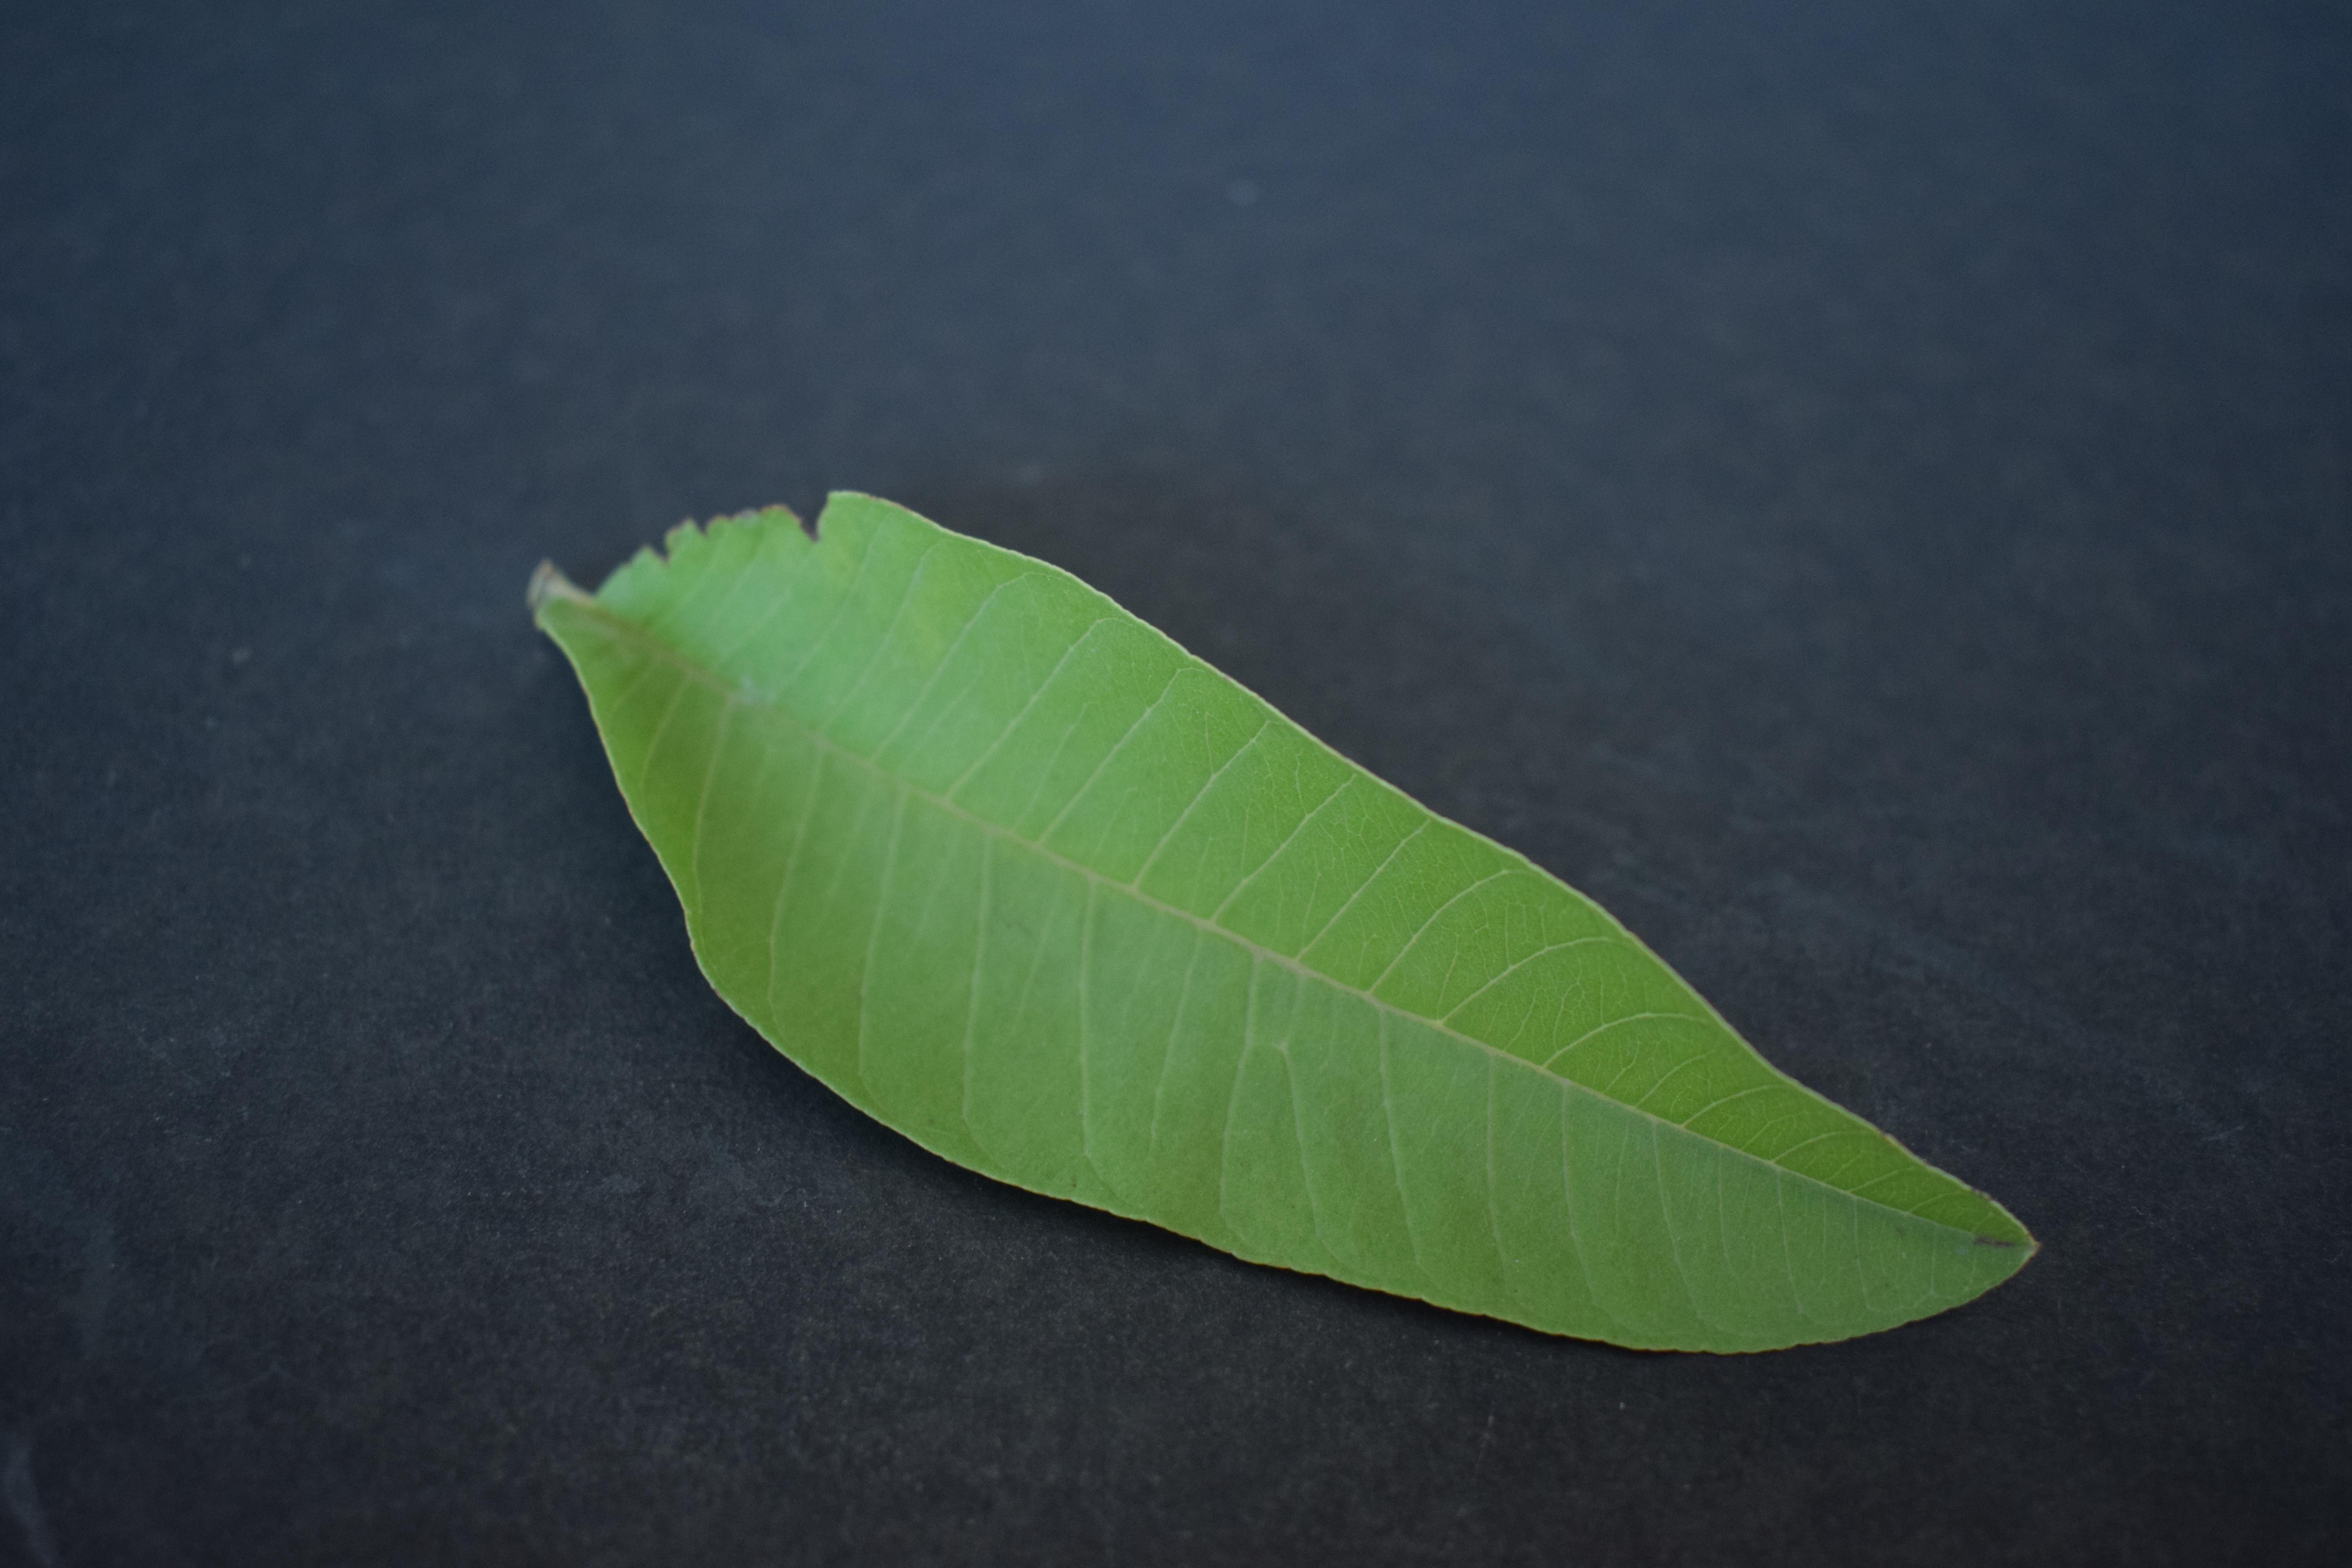
Plant species: Guava